Pamplona

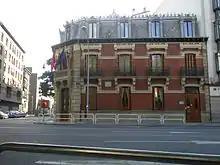
Burués building, current Chamber of Commerce of Navarra

Pamplona has shifted in a few decades from a little administrative and even rural town to a medium-size city of industry and services. The industry sector is diversified although the most important activity is related to automobile industry. The Landaben automotive plant opened in 1966, where Authi produced cars under license from British Motor Corporation. In 1975 the plant was bought by SEAT, which later became part of the Volkswagen Group in 1994. It produced over 8 million units of the Polo from 1984 to 2024, and currently produces the T-Cross and Taigo. The city has also many auxiliary industries that work for Volkswagen and other companies.